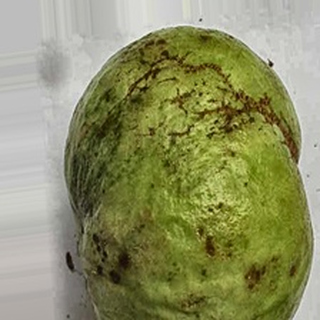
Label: guava_anthracnose